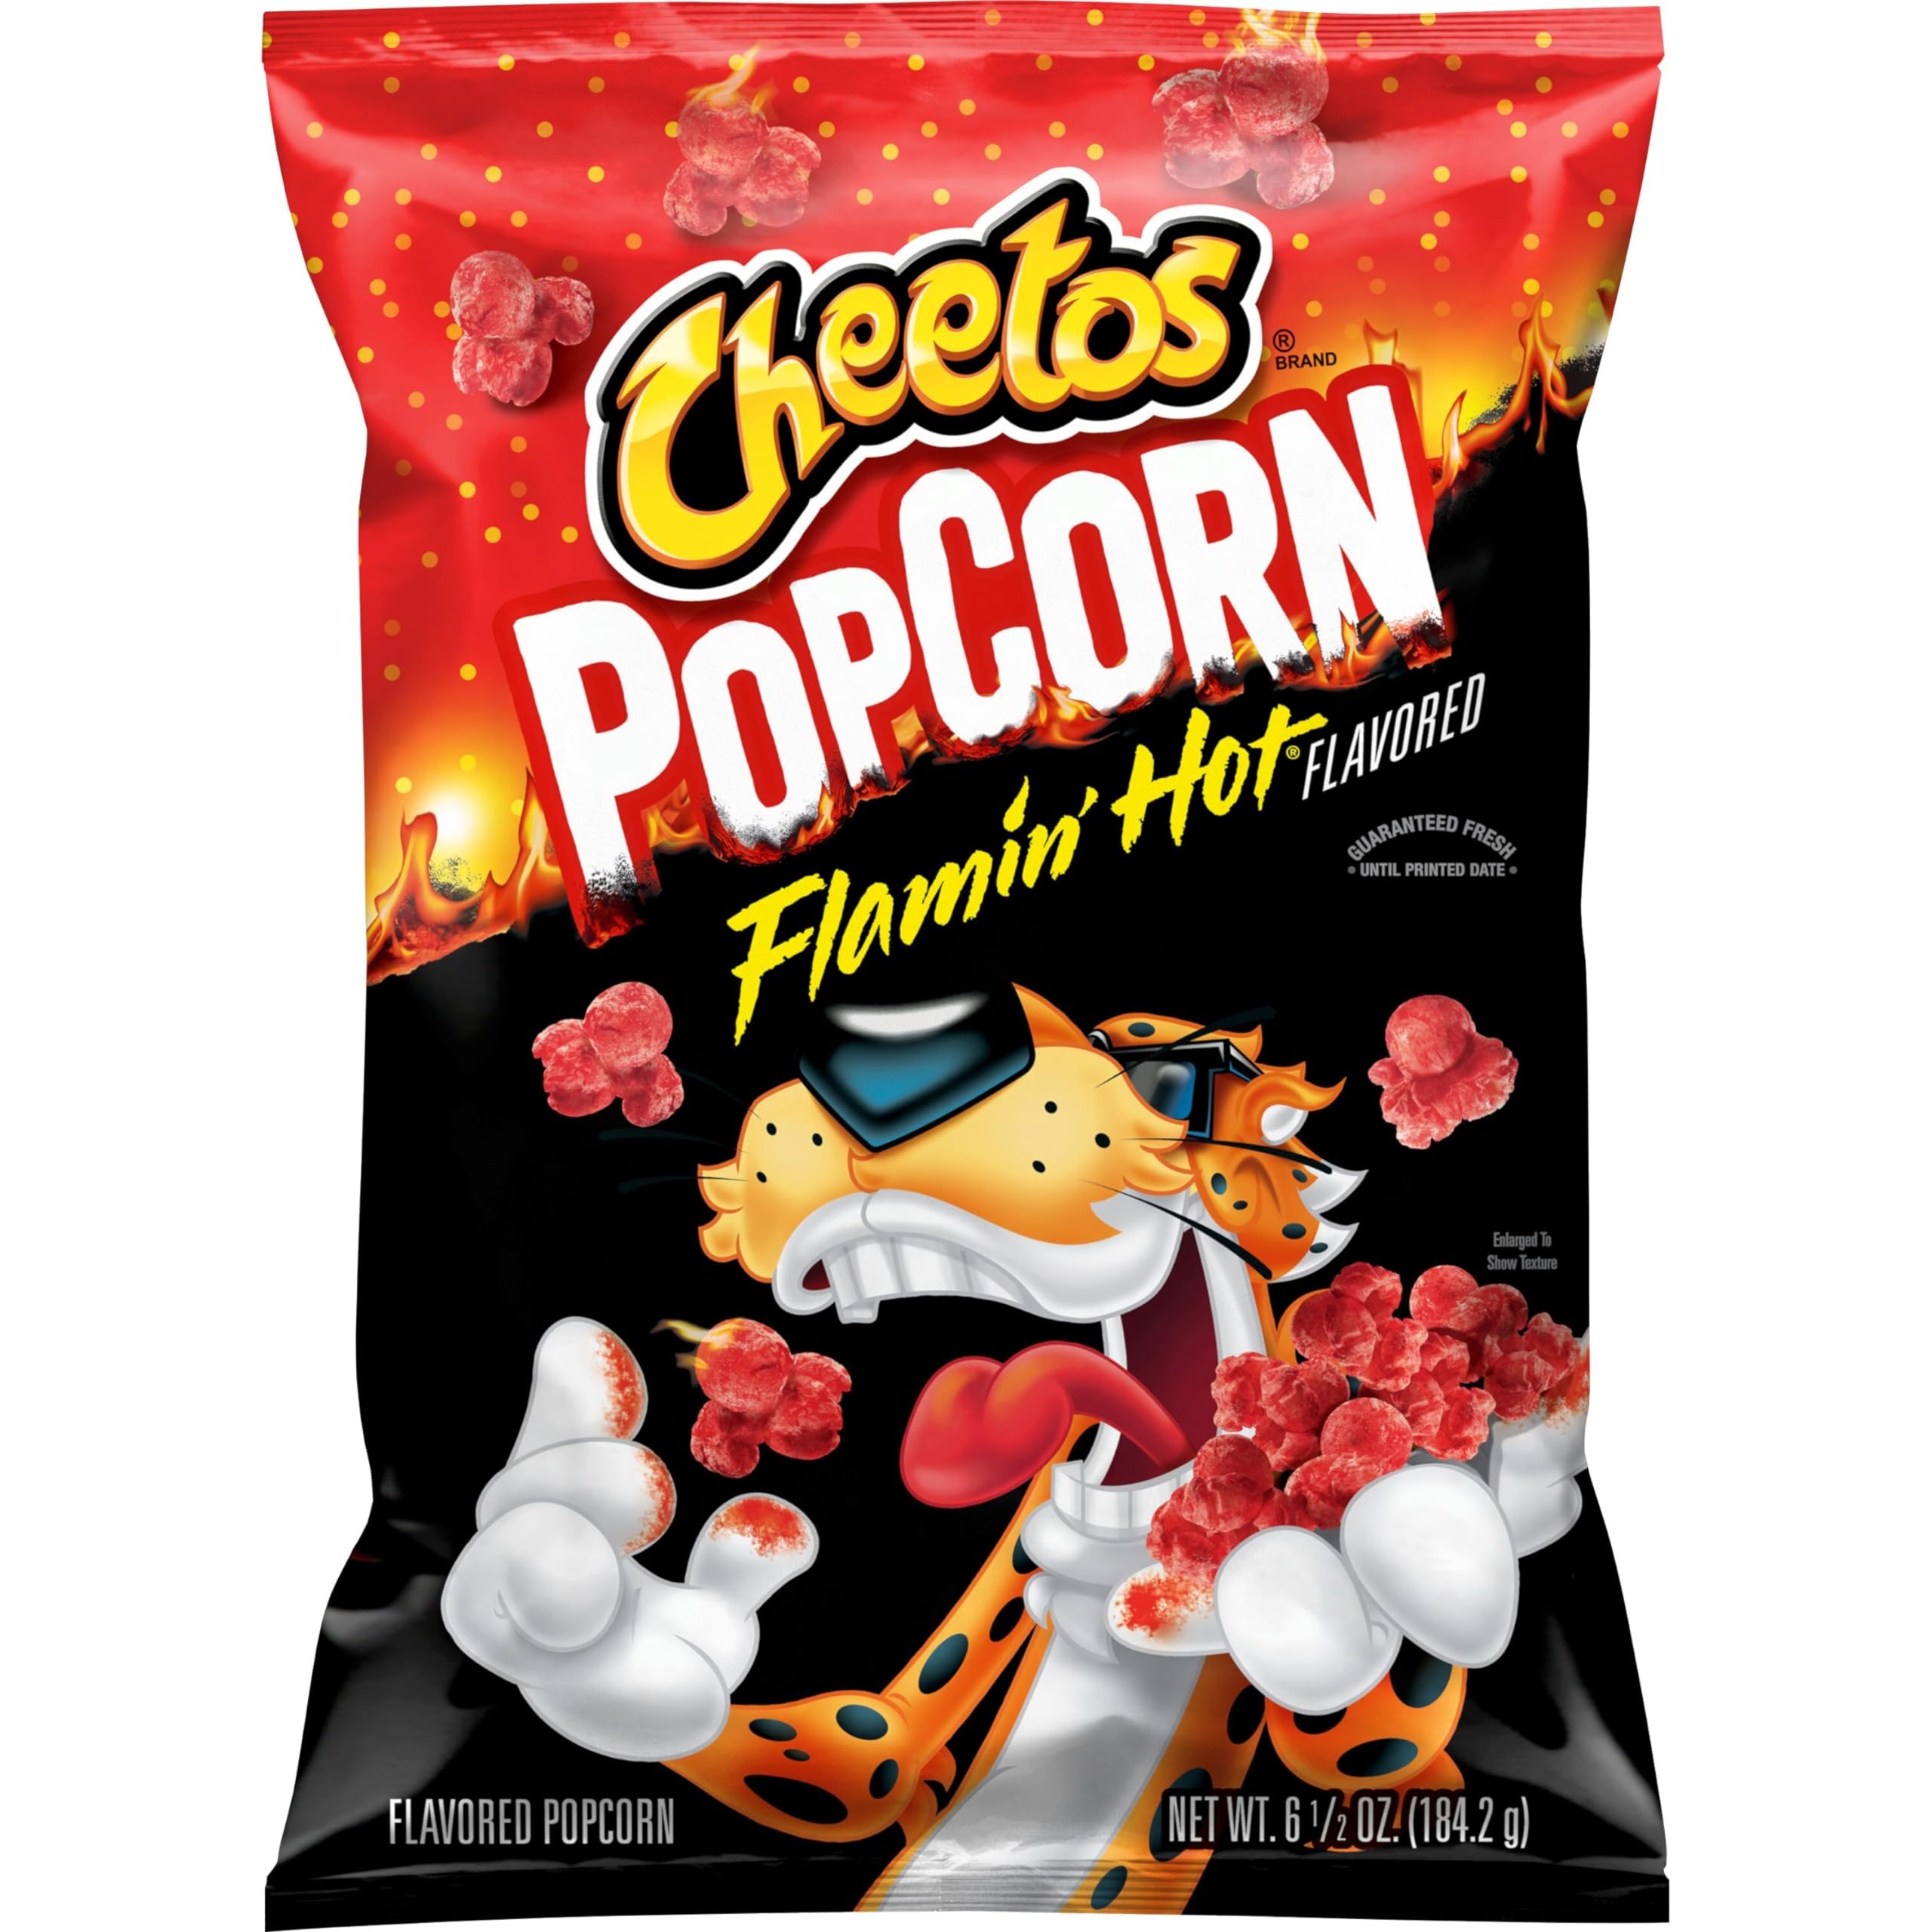
Item Name: Cheetos Popcorn Flamin' Hot, 6.5 Oz
Bullet Point 1: Includes 1 (6.5oz) bag of Cheetos Popcorn, Flamin' Hot flavor
Bullet Point 2: Flamin’ Hot Flavored ​
Bullet Point 3: When popcorn meets Cheetos! ​
Bullet Point 4: Gluten Free​
Bullet Point 5: It’s your favorite hot & spicy cheesy snack, now in popcorn.​
Value: 6.5
Unit: Ounce

Price: 4.46